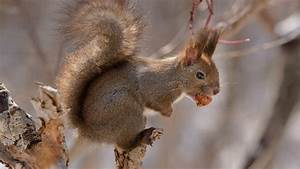
Label: scoiattolo